Lockheed F-94 Starfire

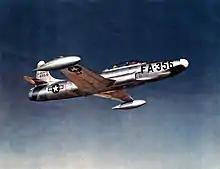
F-94 FA-356

An F-94D model was proposed as a single-seat fighter bomber, being armed with both bombs and rockets under the wings as well as eight nose-mounted machine guns. A single prototype was built, but the model was not ultimately accepted for production. The prototype was later used as a testbed for the 20 mm (0.79 in) M61 Vulcan cannon subsequently used on the Lockheed F-104 Starfighter and many other combat aircraft.